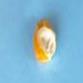
Maize quality: Bad